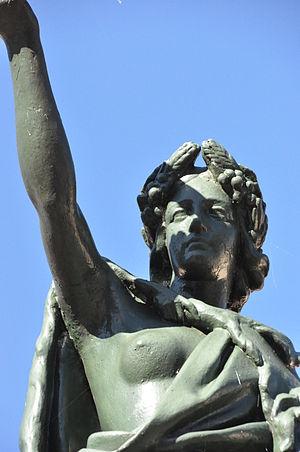
Fontaine Marianne This building is indexed in the Base Mérimée, a database of architectural heritage maintained by the French Ministry of Culture,
La fontaine Marianne ou fontaine de la République est une fontaine située à Jussey, dans le département de la Haute-Saône, en France.